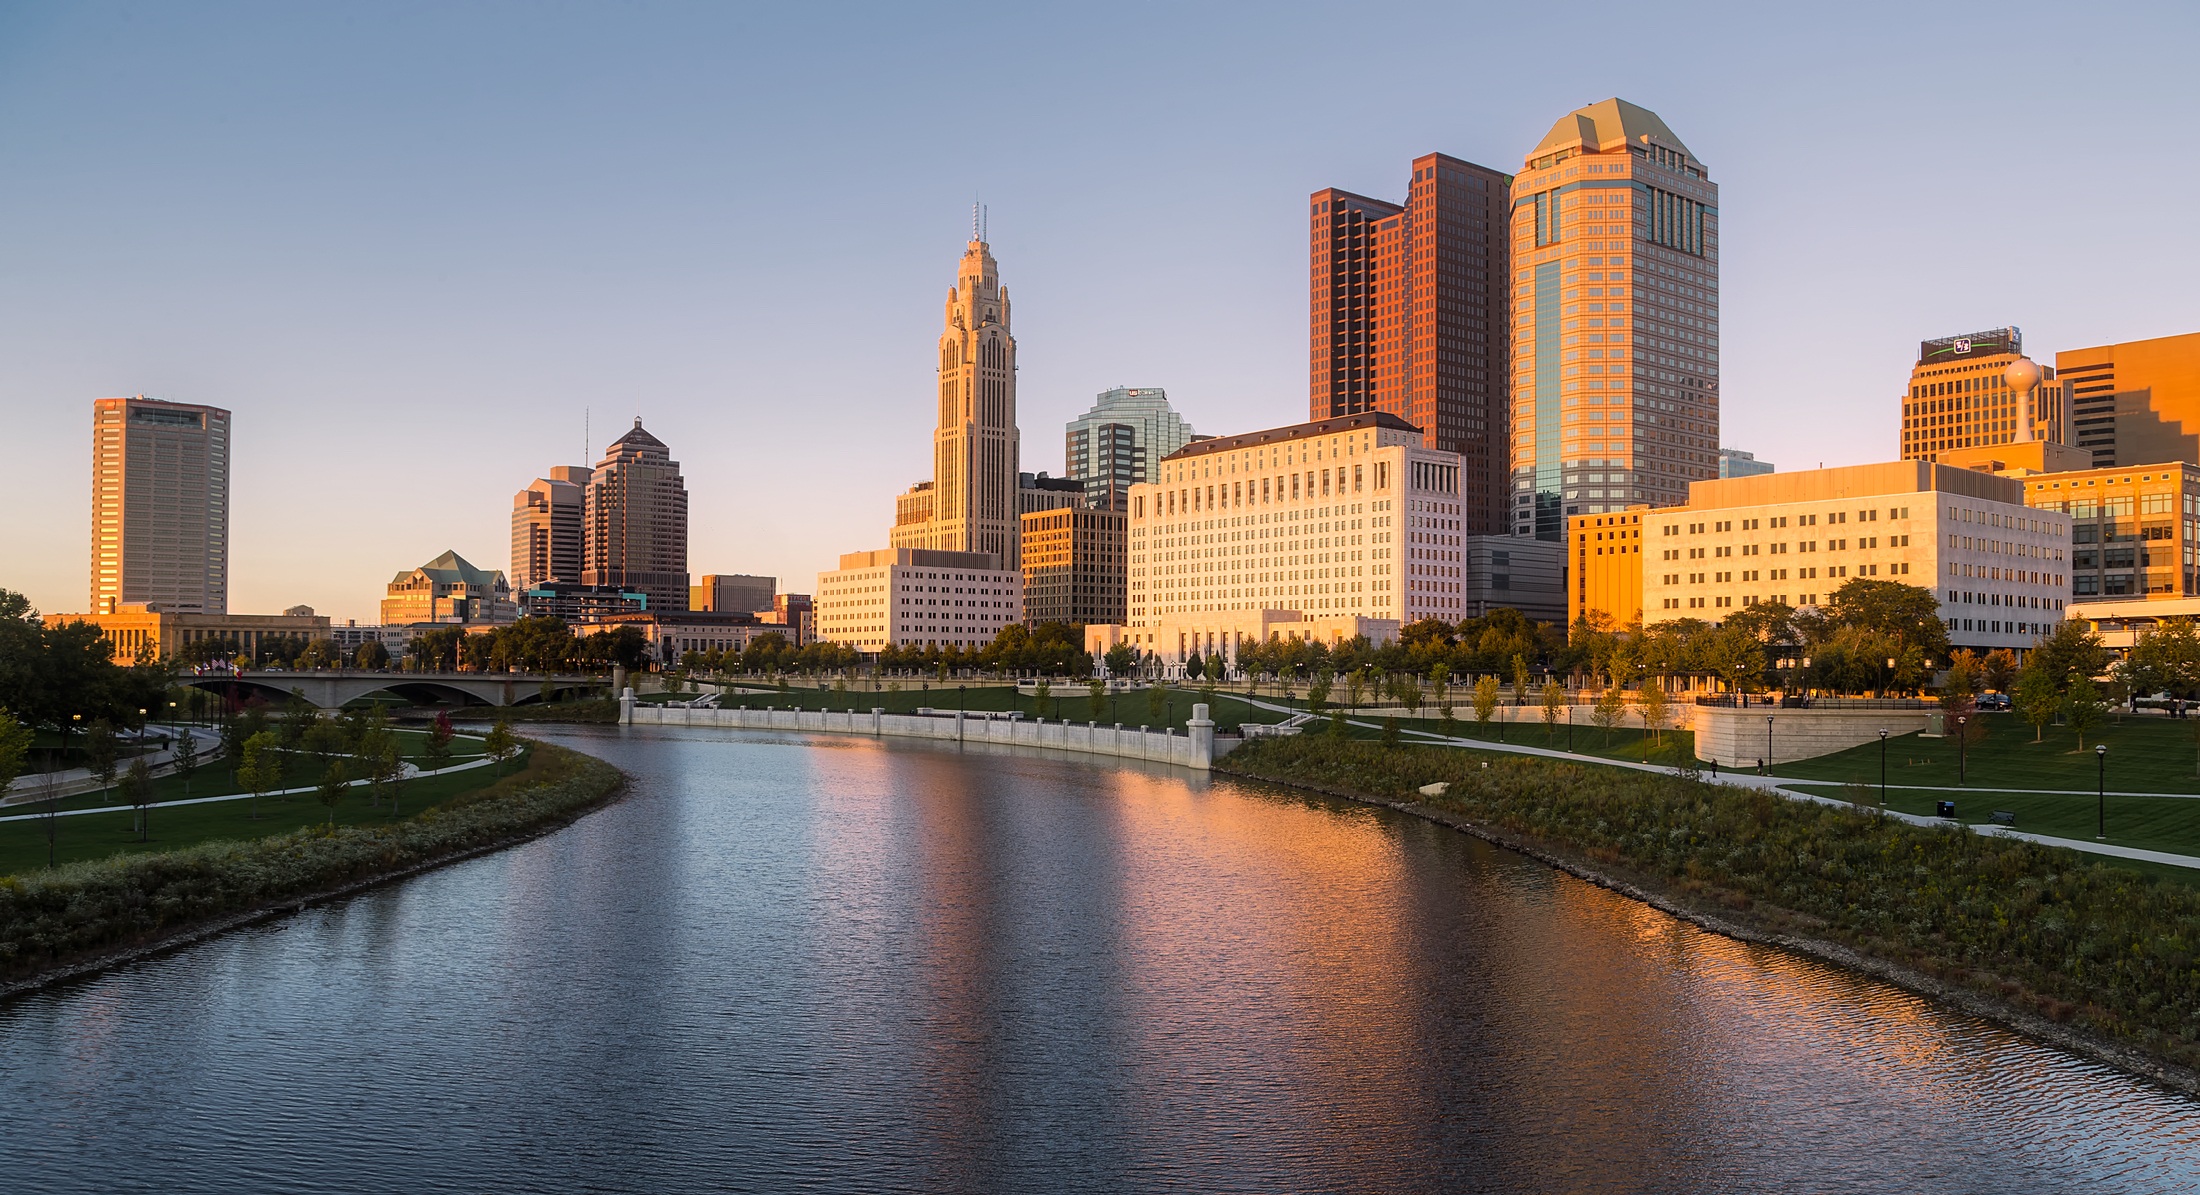
water, horizon, architecture, sunset, skyline, city, skyscraper, urban, river, cityscape, panorama, downtown, dusk, evening, reflection, landmark, historic, waterway, tower block, hdr, skyscrapers, buildings, ohio, reflections, columbus, metropolis, urban area, geographical feature, human settlement, metropolitan area, laveque tower, scioto river